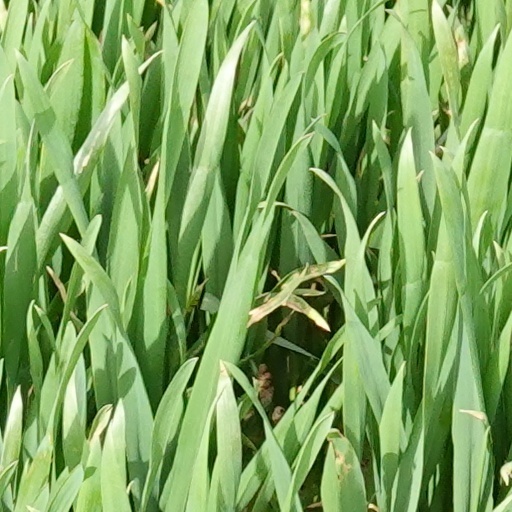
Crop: wheat